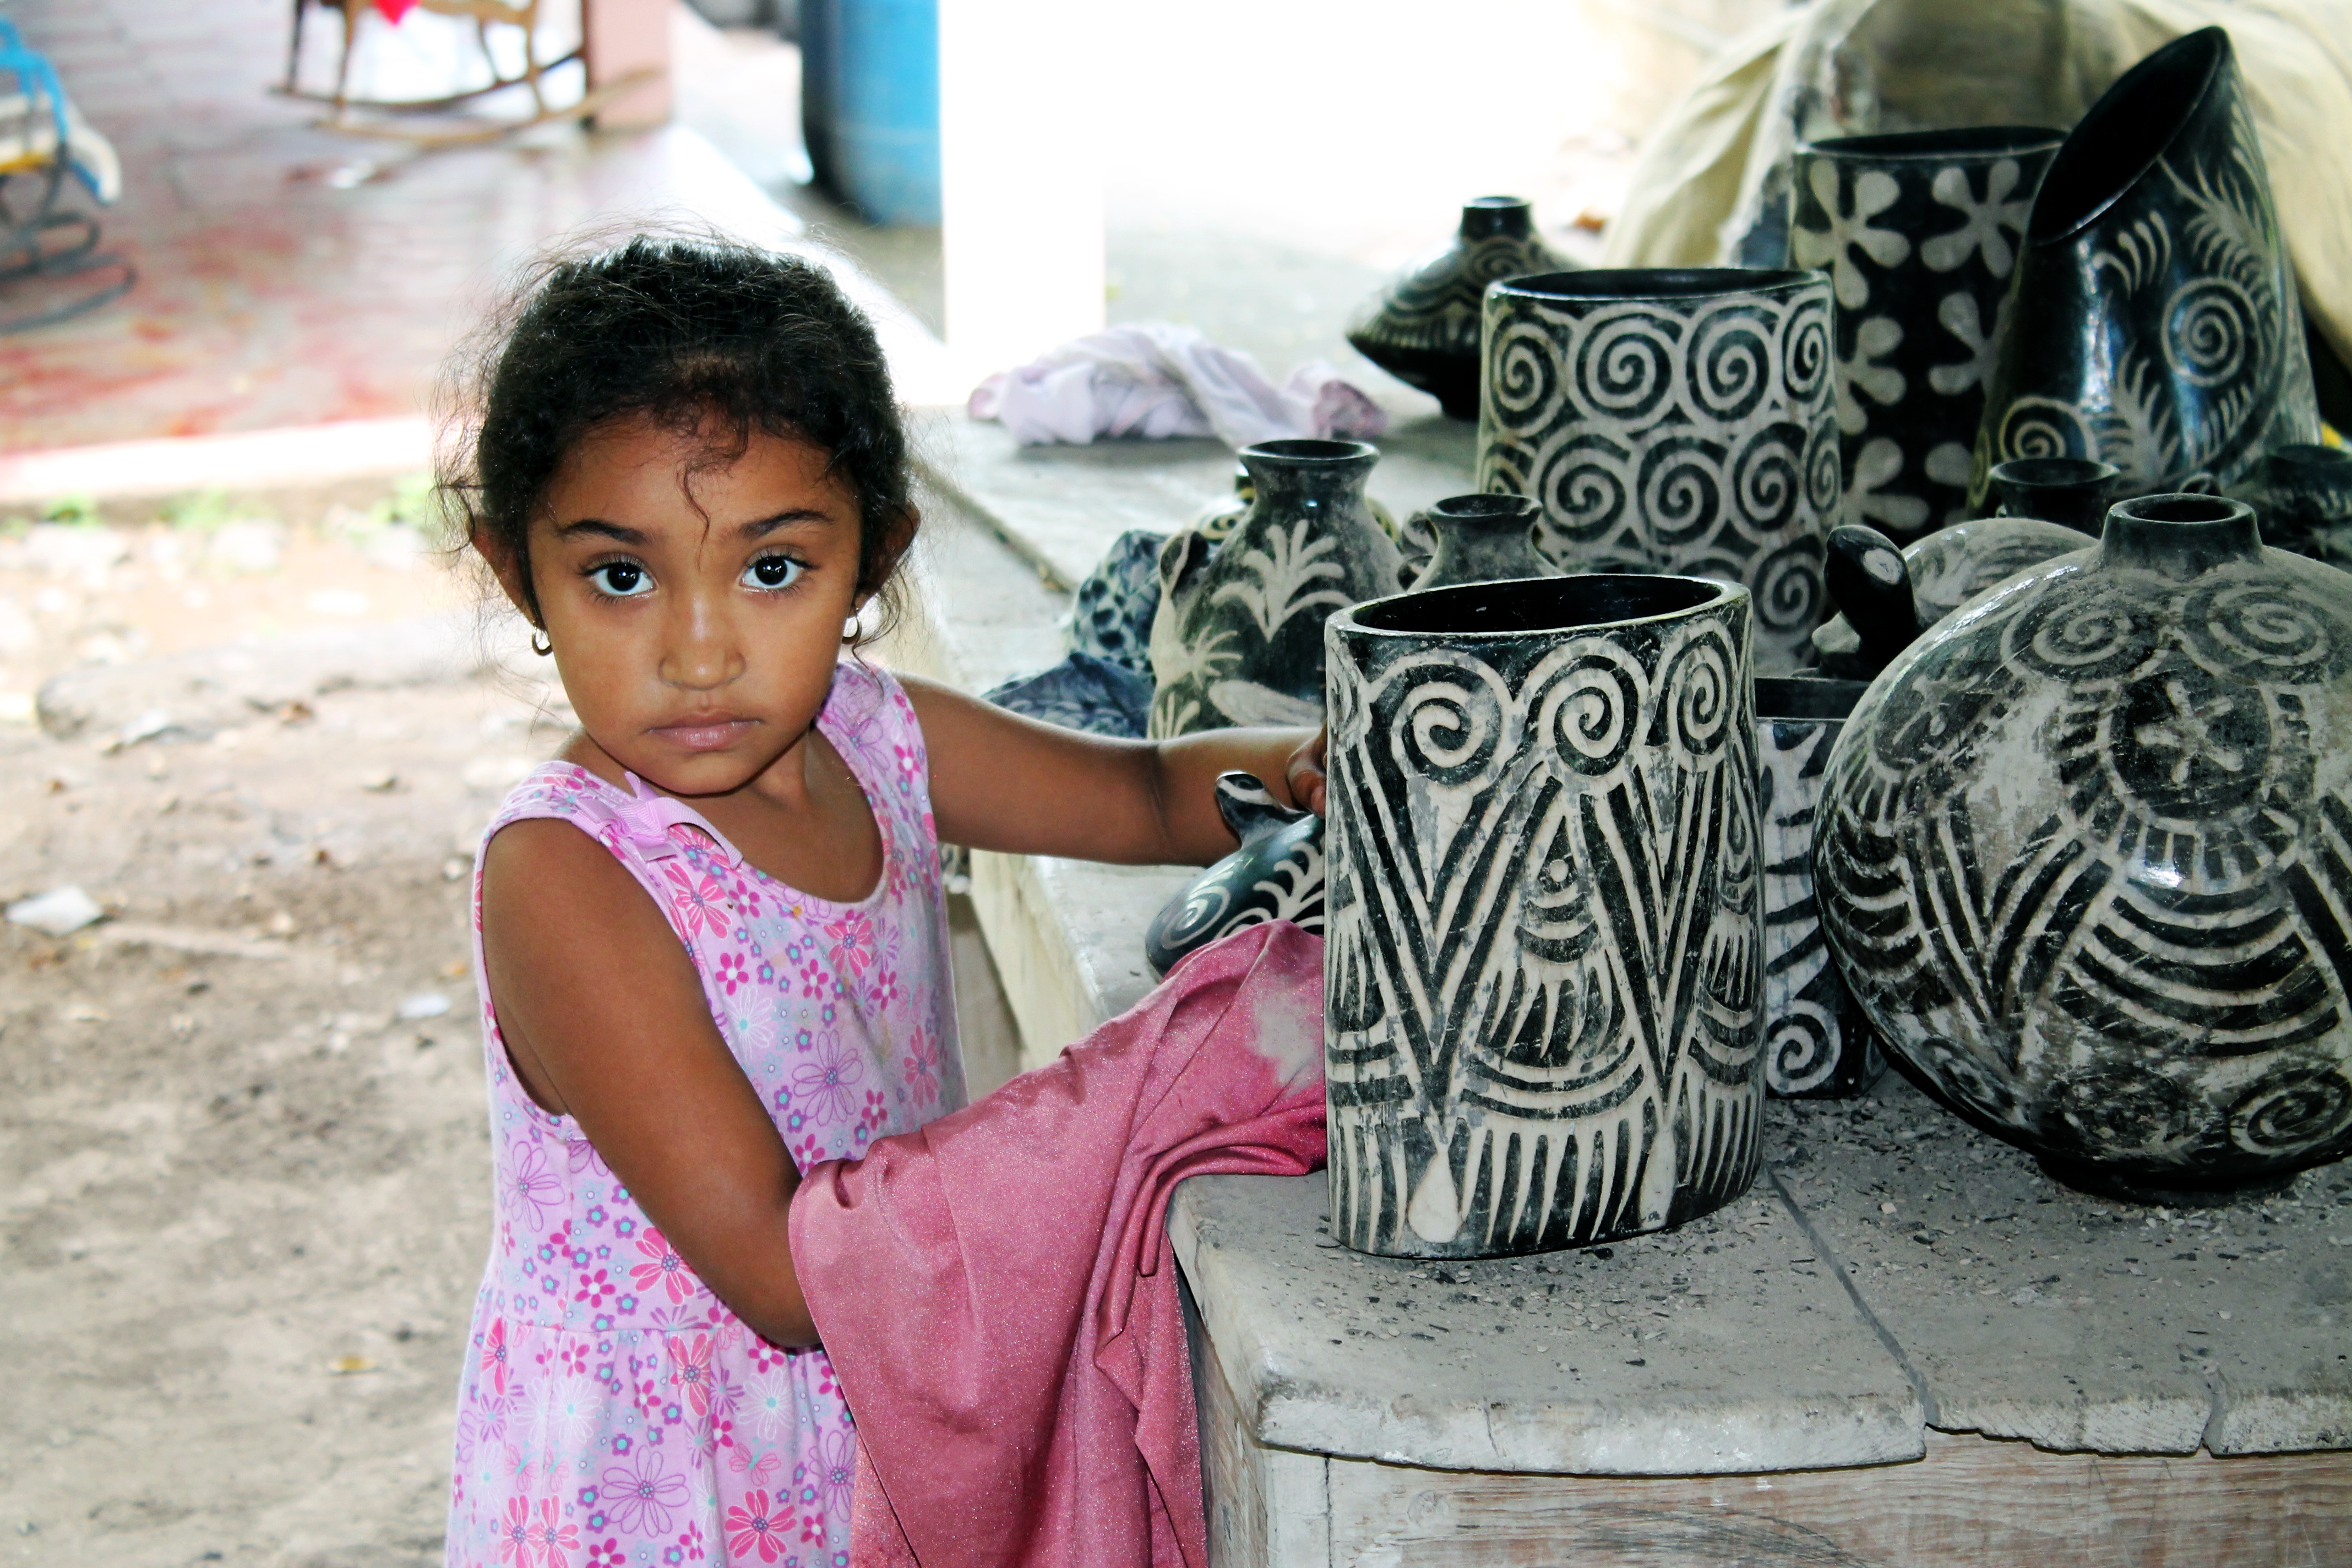
person, people, girl, valley, color, child, temple, honduras, honduran, lenca, goascor n